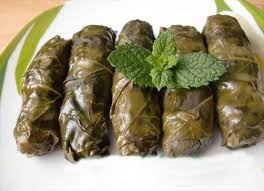
Yemek: yaprak_sarma